Marianne Walck

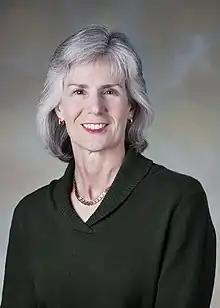
Walck in 2012

Marianne C. Walck is Director of the National Energy Technology Laboratory. She previously served as Vice President of the Sandia National Laboratories, where she led nuclear weapons stewardship, and as the Chief Research Officer at the Idaho National Laboratory.